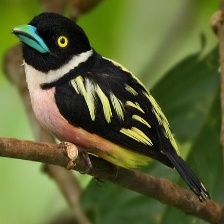
Species: BLACK AND YELLOW BROADBILL
Scientific name: EURYLAIMUS OCHROMALUS